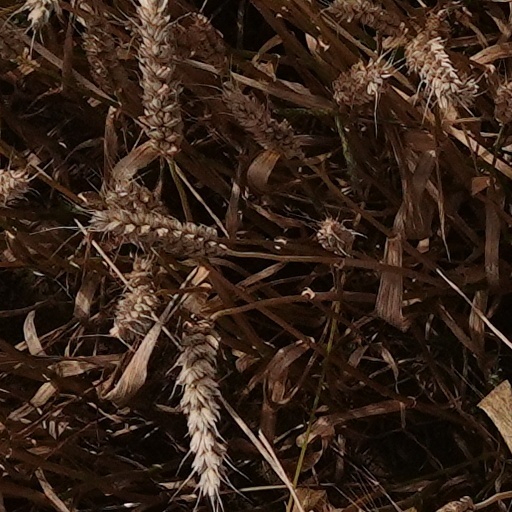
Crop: wheat